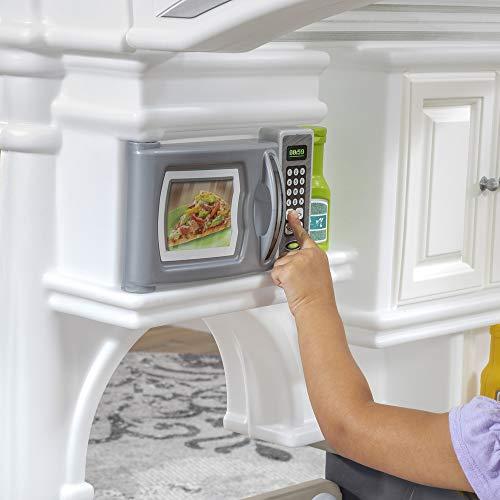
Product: Step2 Grand Walk-in Kitchen
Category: Toys & Games | Dress Up & Pretend Play | Pretend Play | Kitchen Toys
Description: Activate the fun lights and sounds on the pretend stovetop for realistic kitchen play.
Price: $264.99
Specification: ProductDimensions:46x36.2x47inches|ItemWeight:59pounds|ShippingWeight:59pounds(Viewshippingratesandpolicies)|ASIN:B07SYVP512|Itemmodelnumber:4977KR|Manufacturerrecommendedage:24months-5years